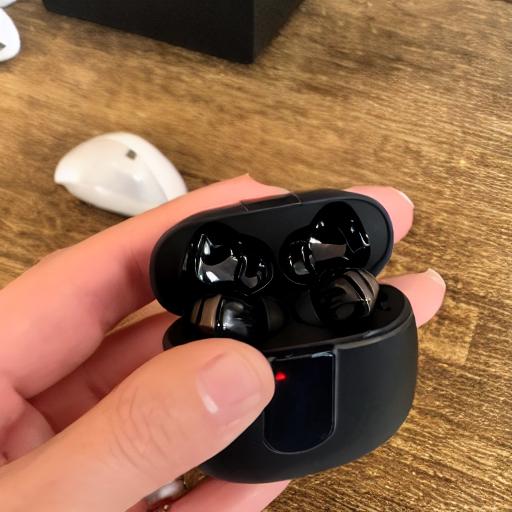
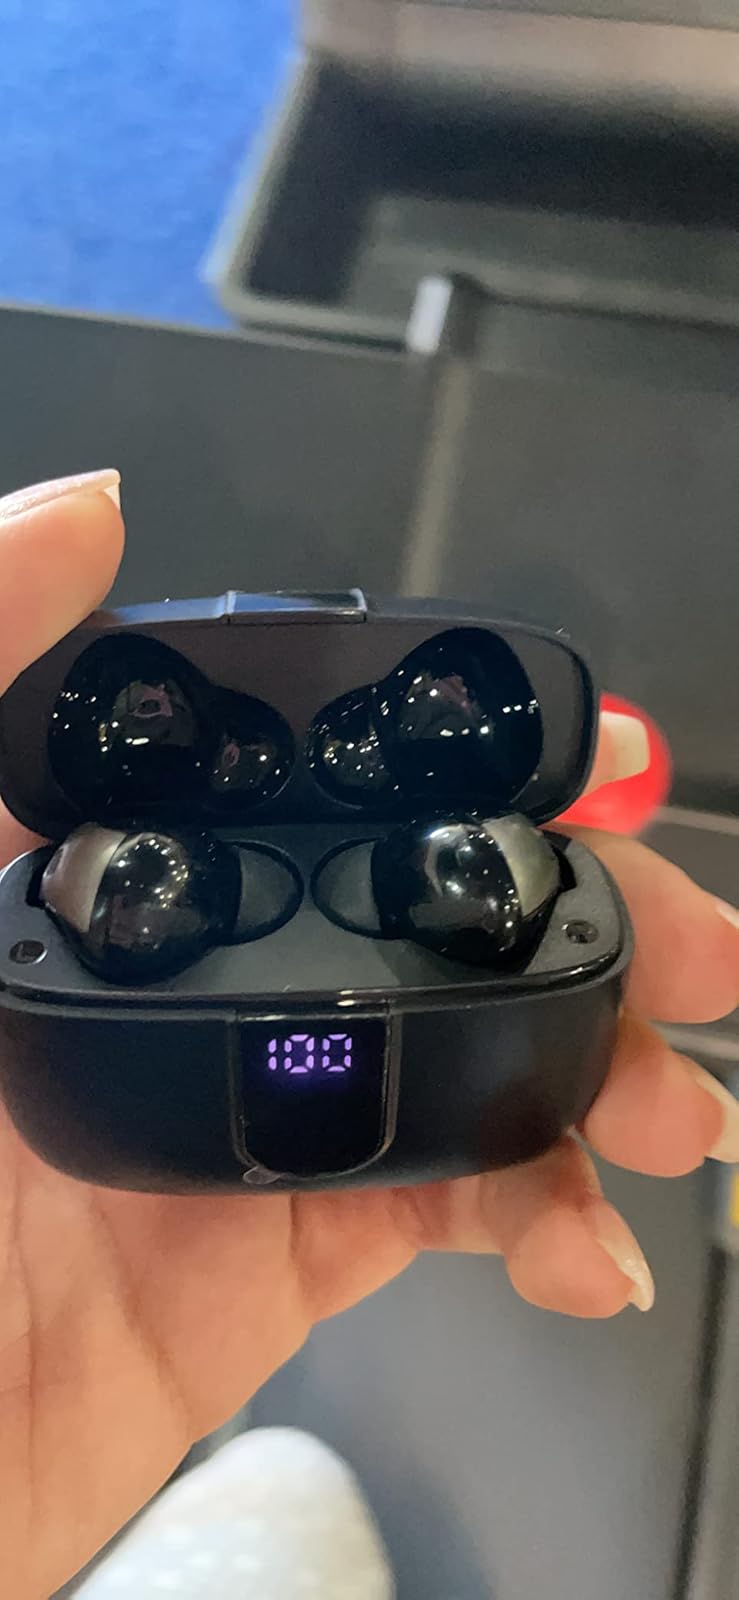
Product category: earbuds
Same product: no